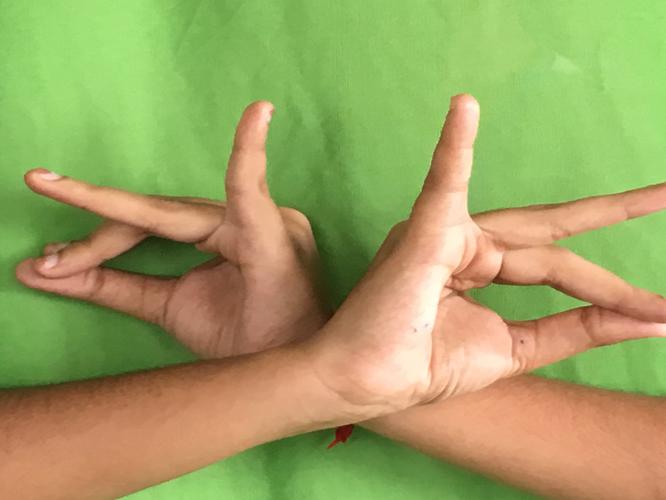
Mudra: Katakavardhana
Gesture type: double_hand